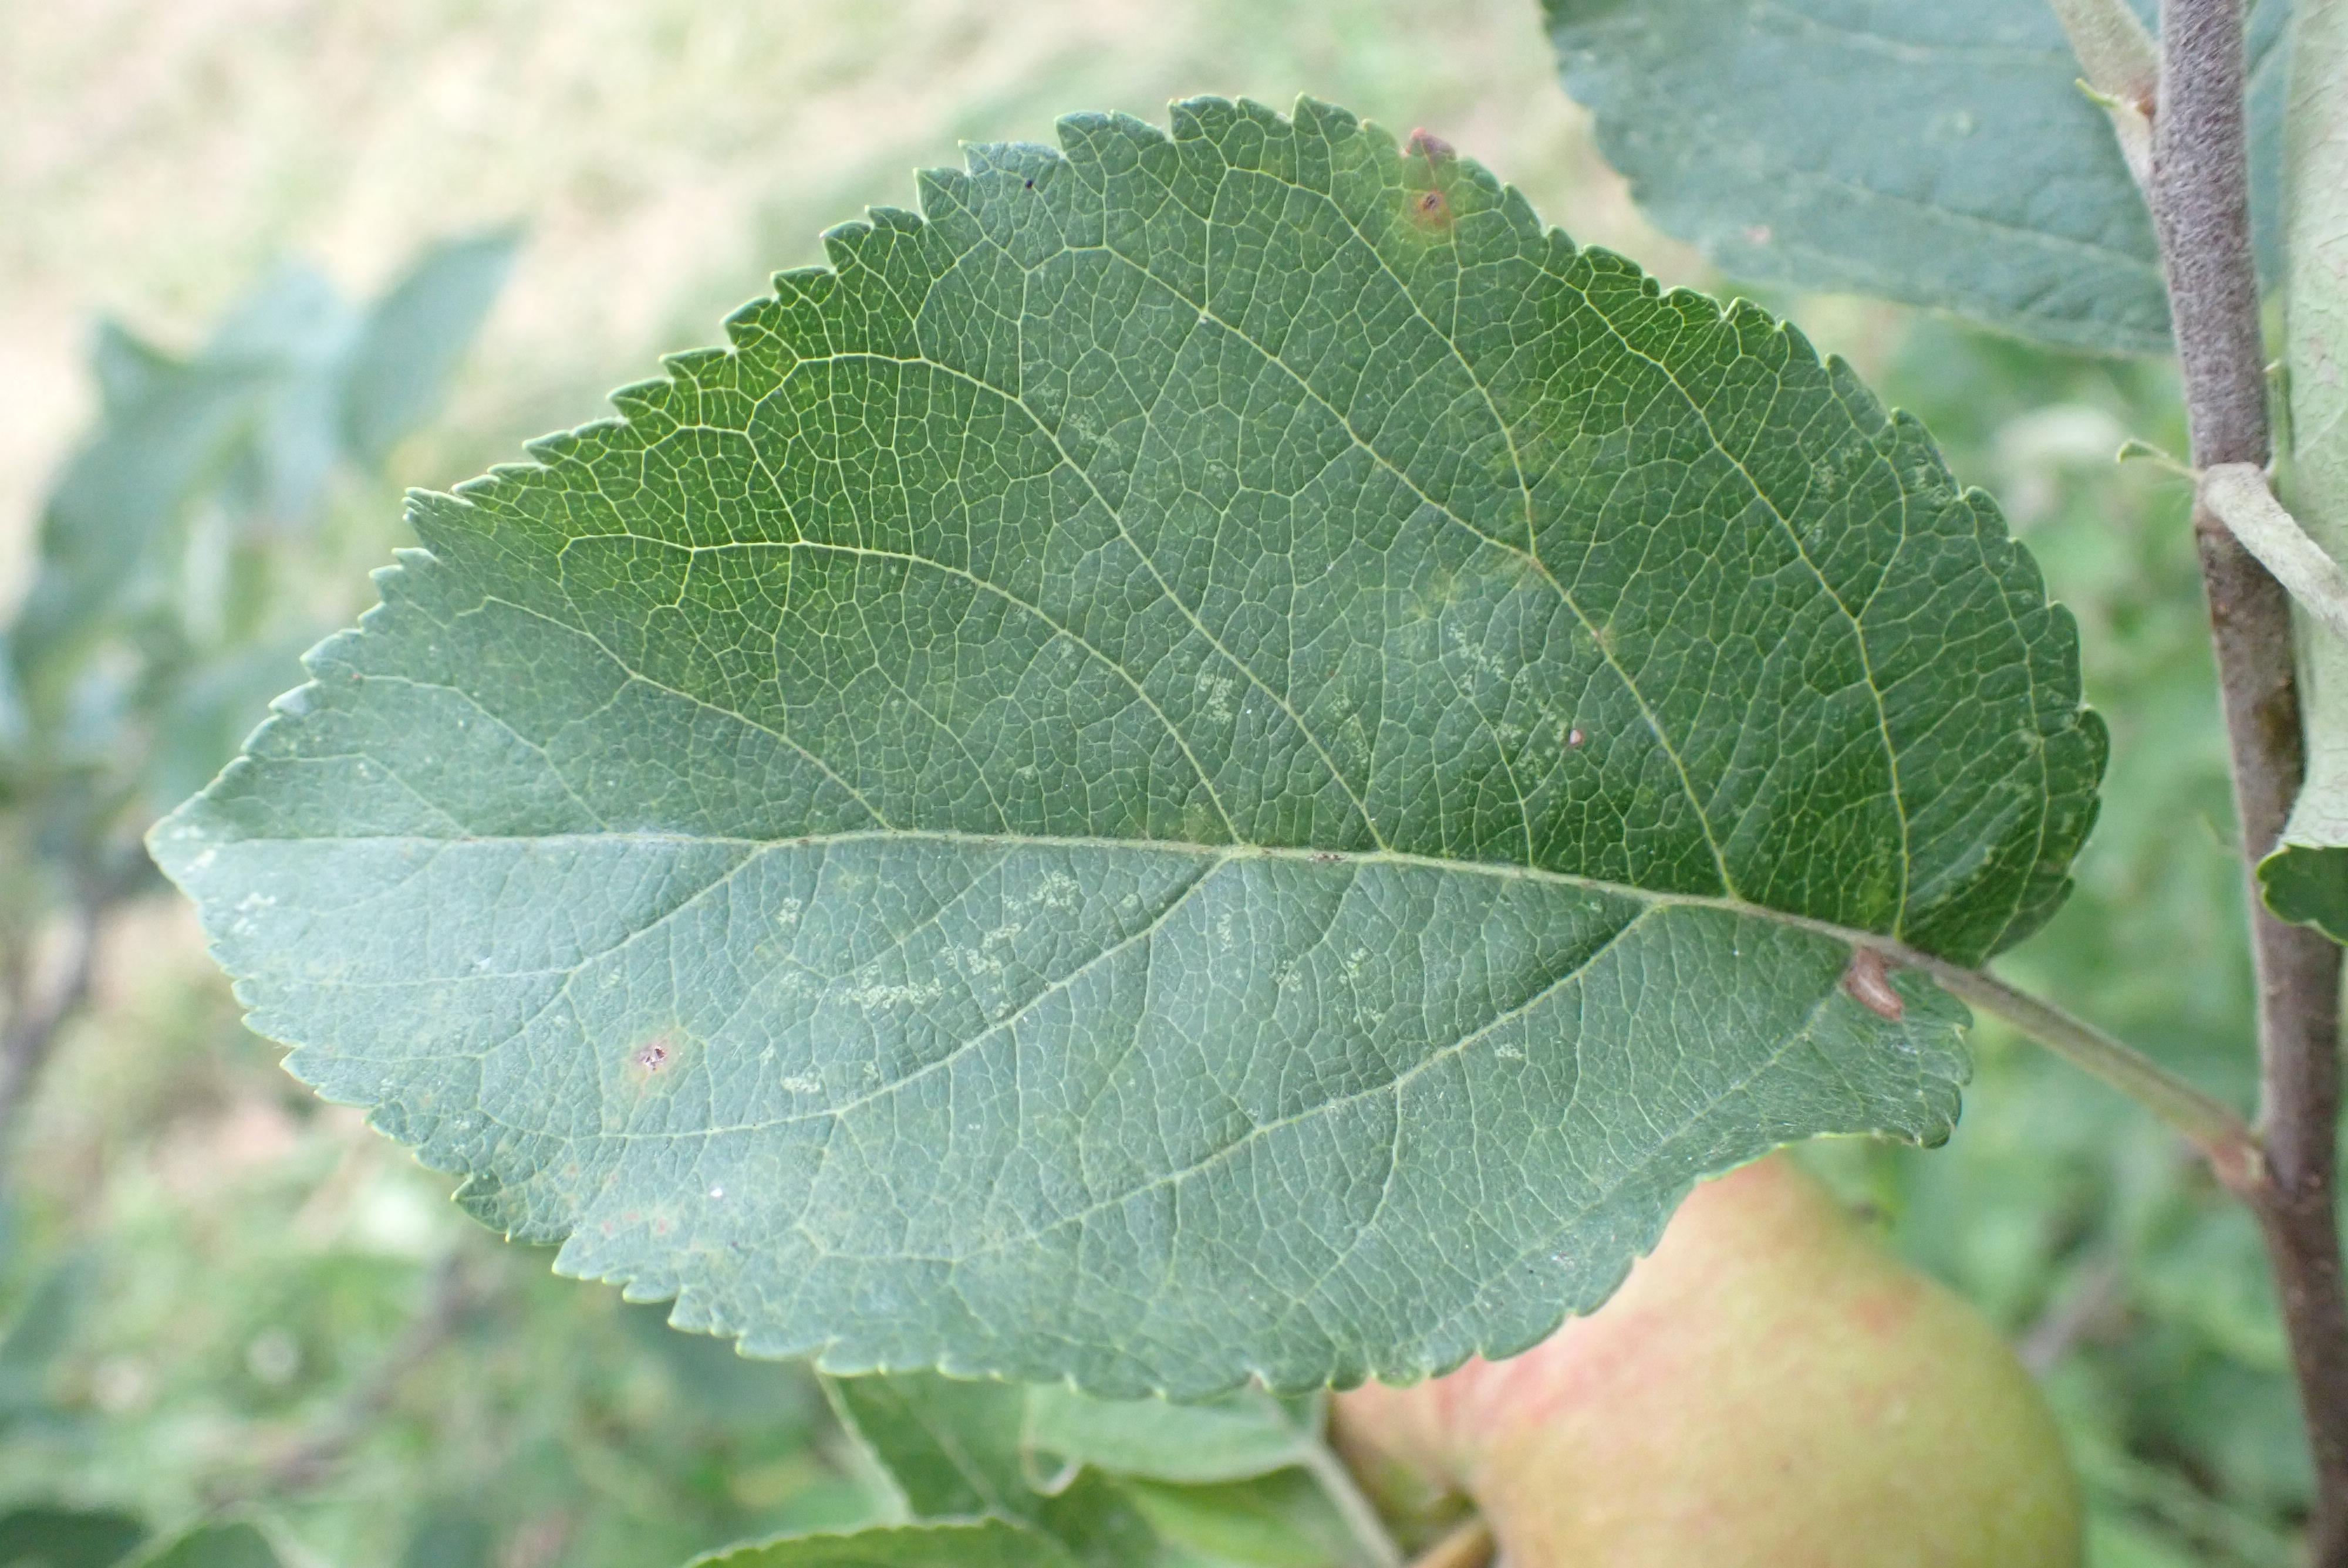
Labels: scab, frog_eye_leaf_spot